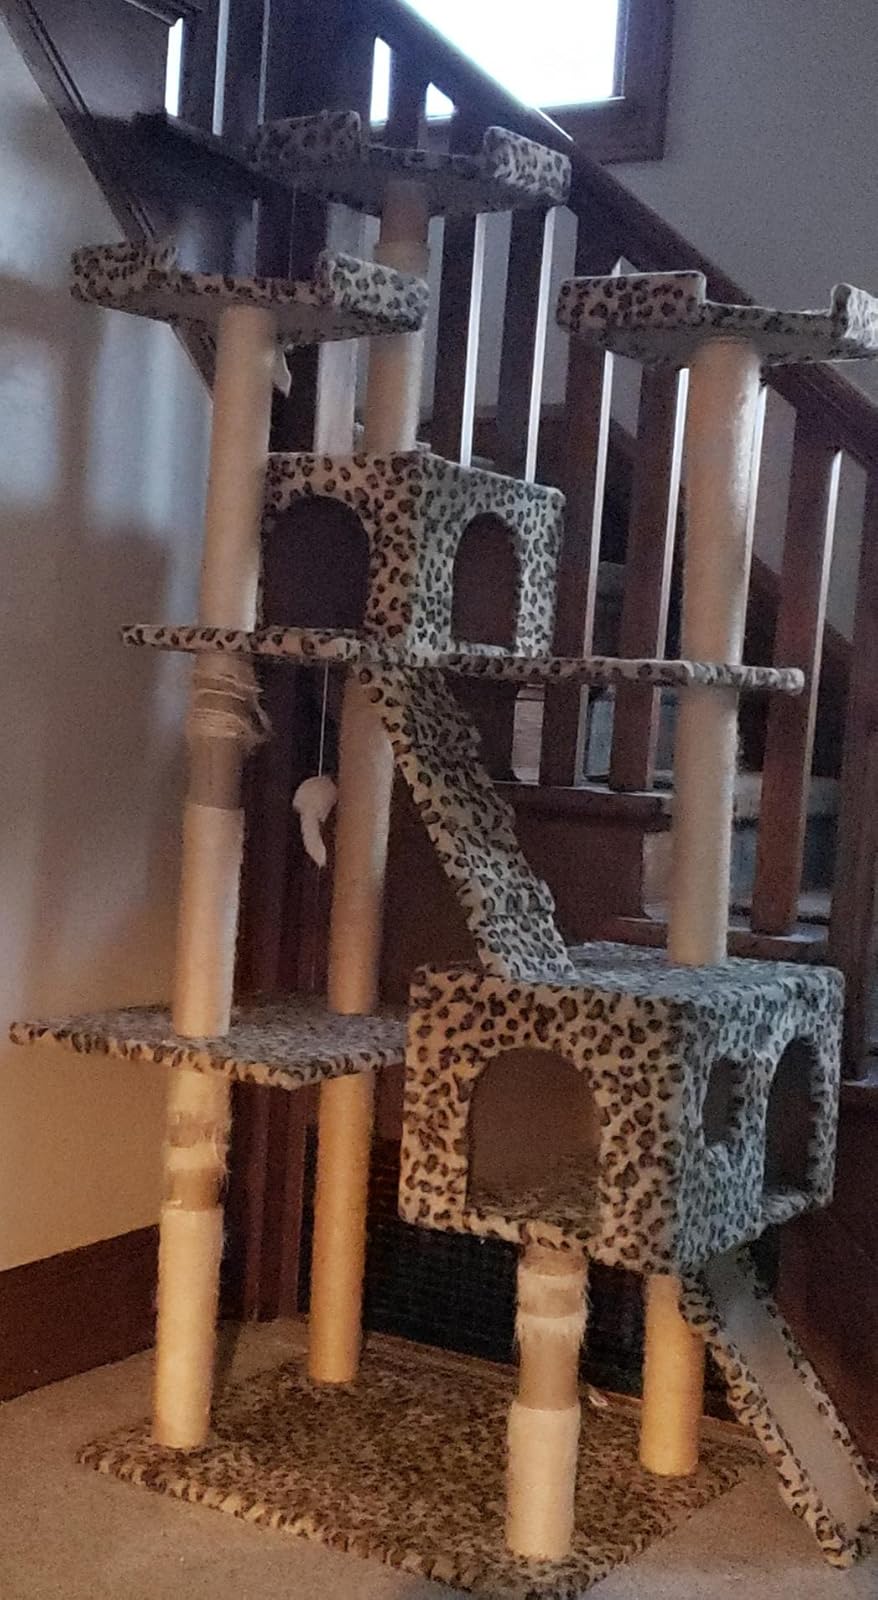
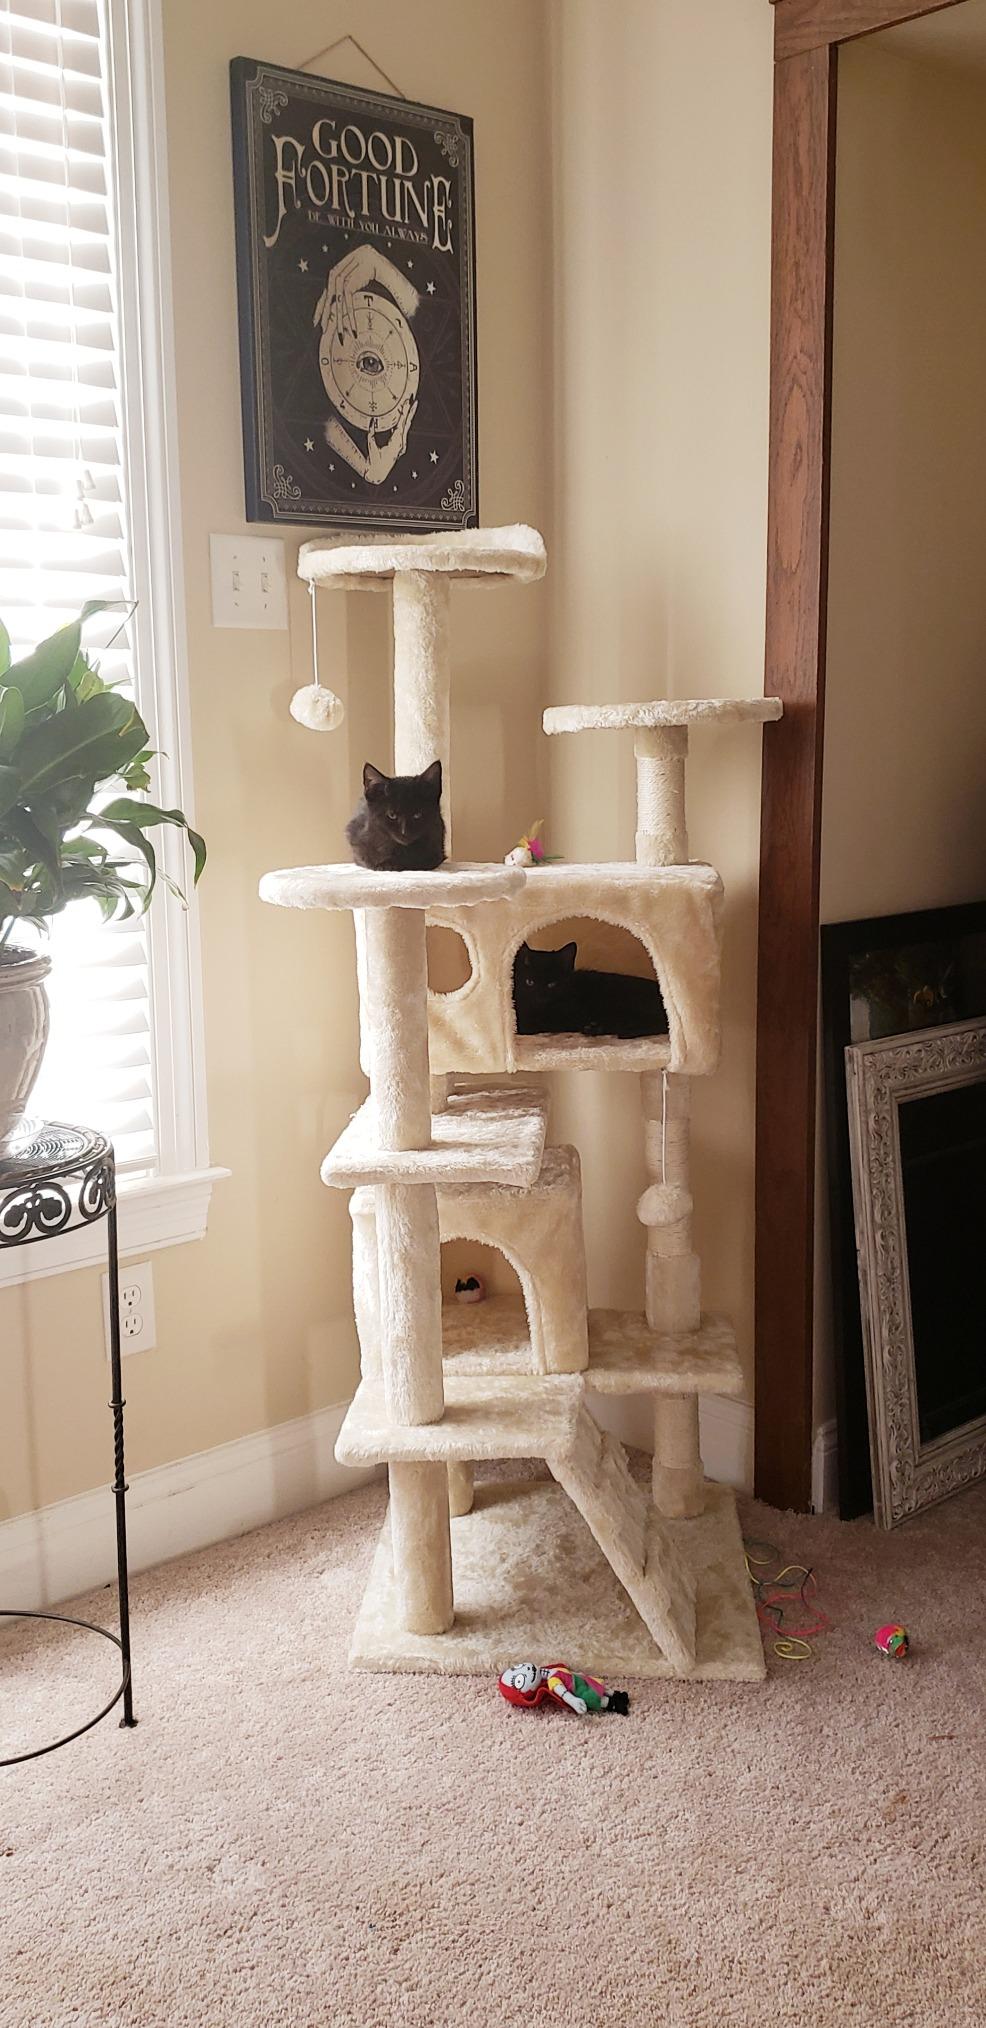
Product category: items_cat tree
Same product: no